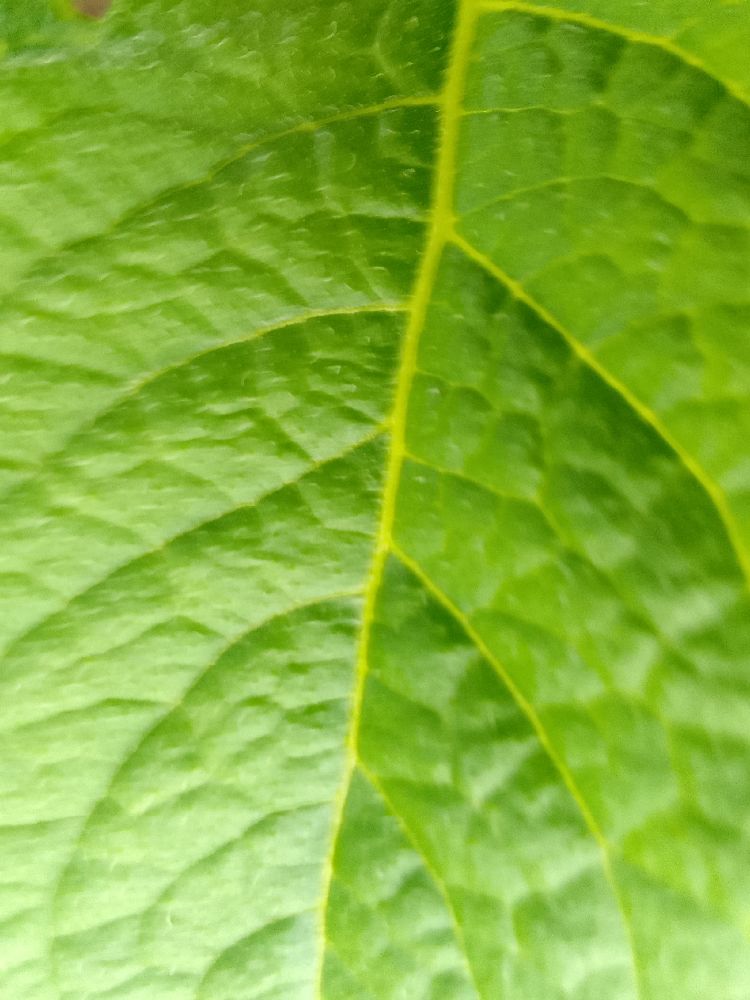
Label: Healthy